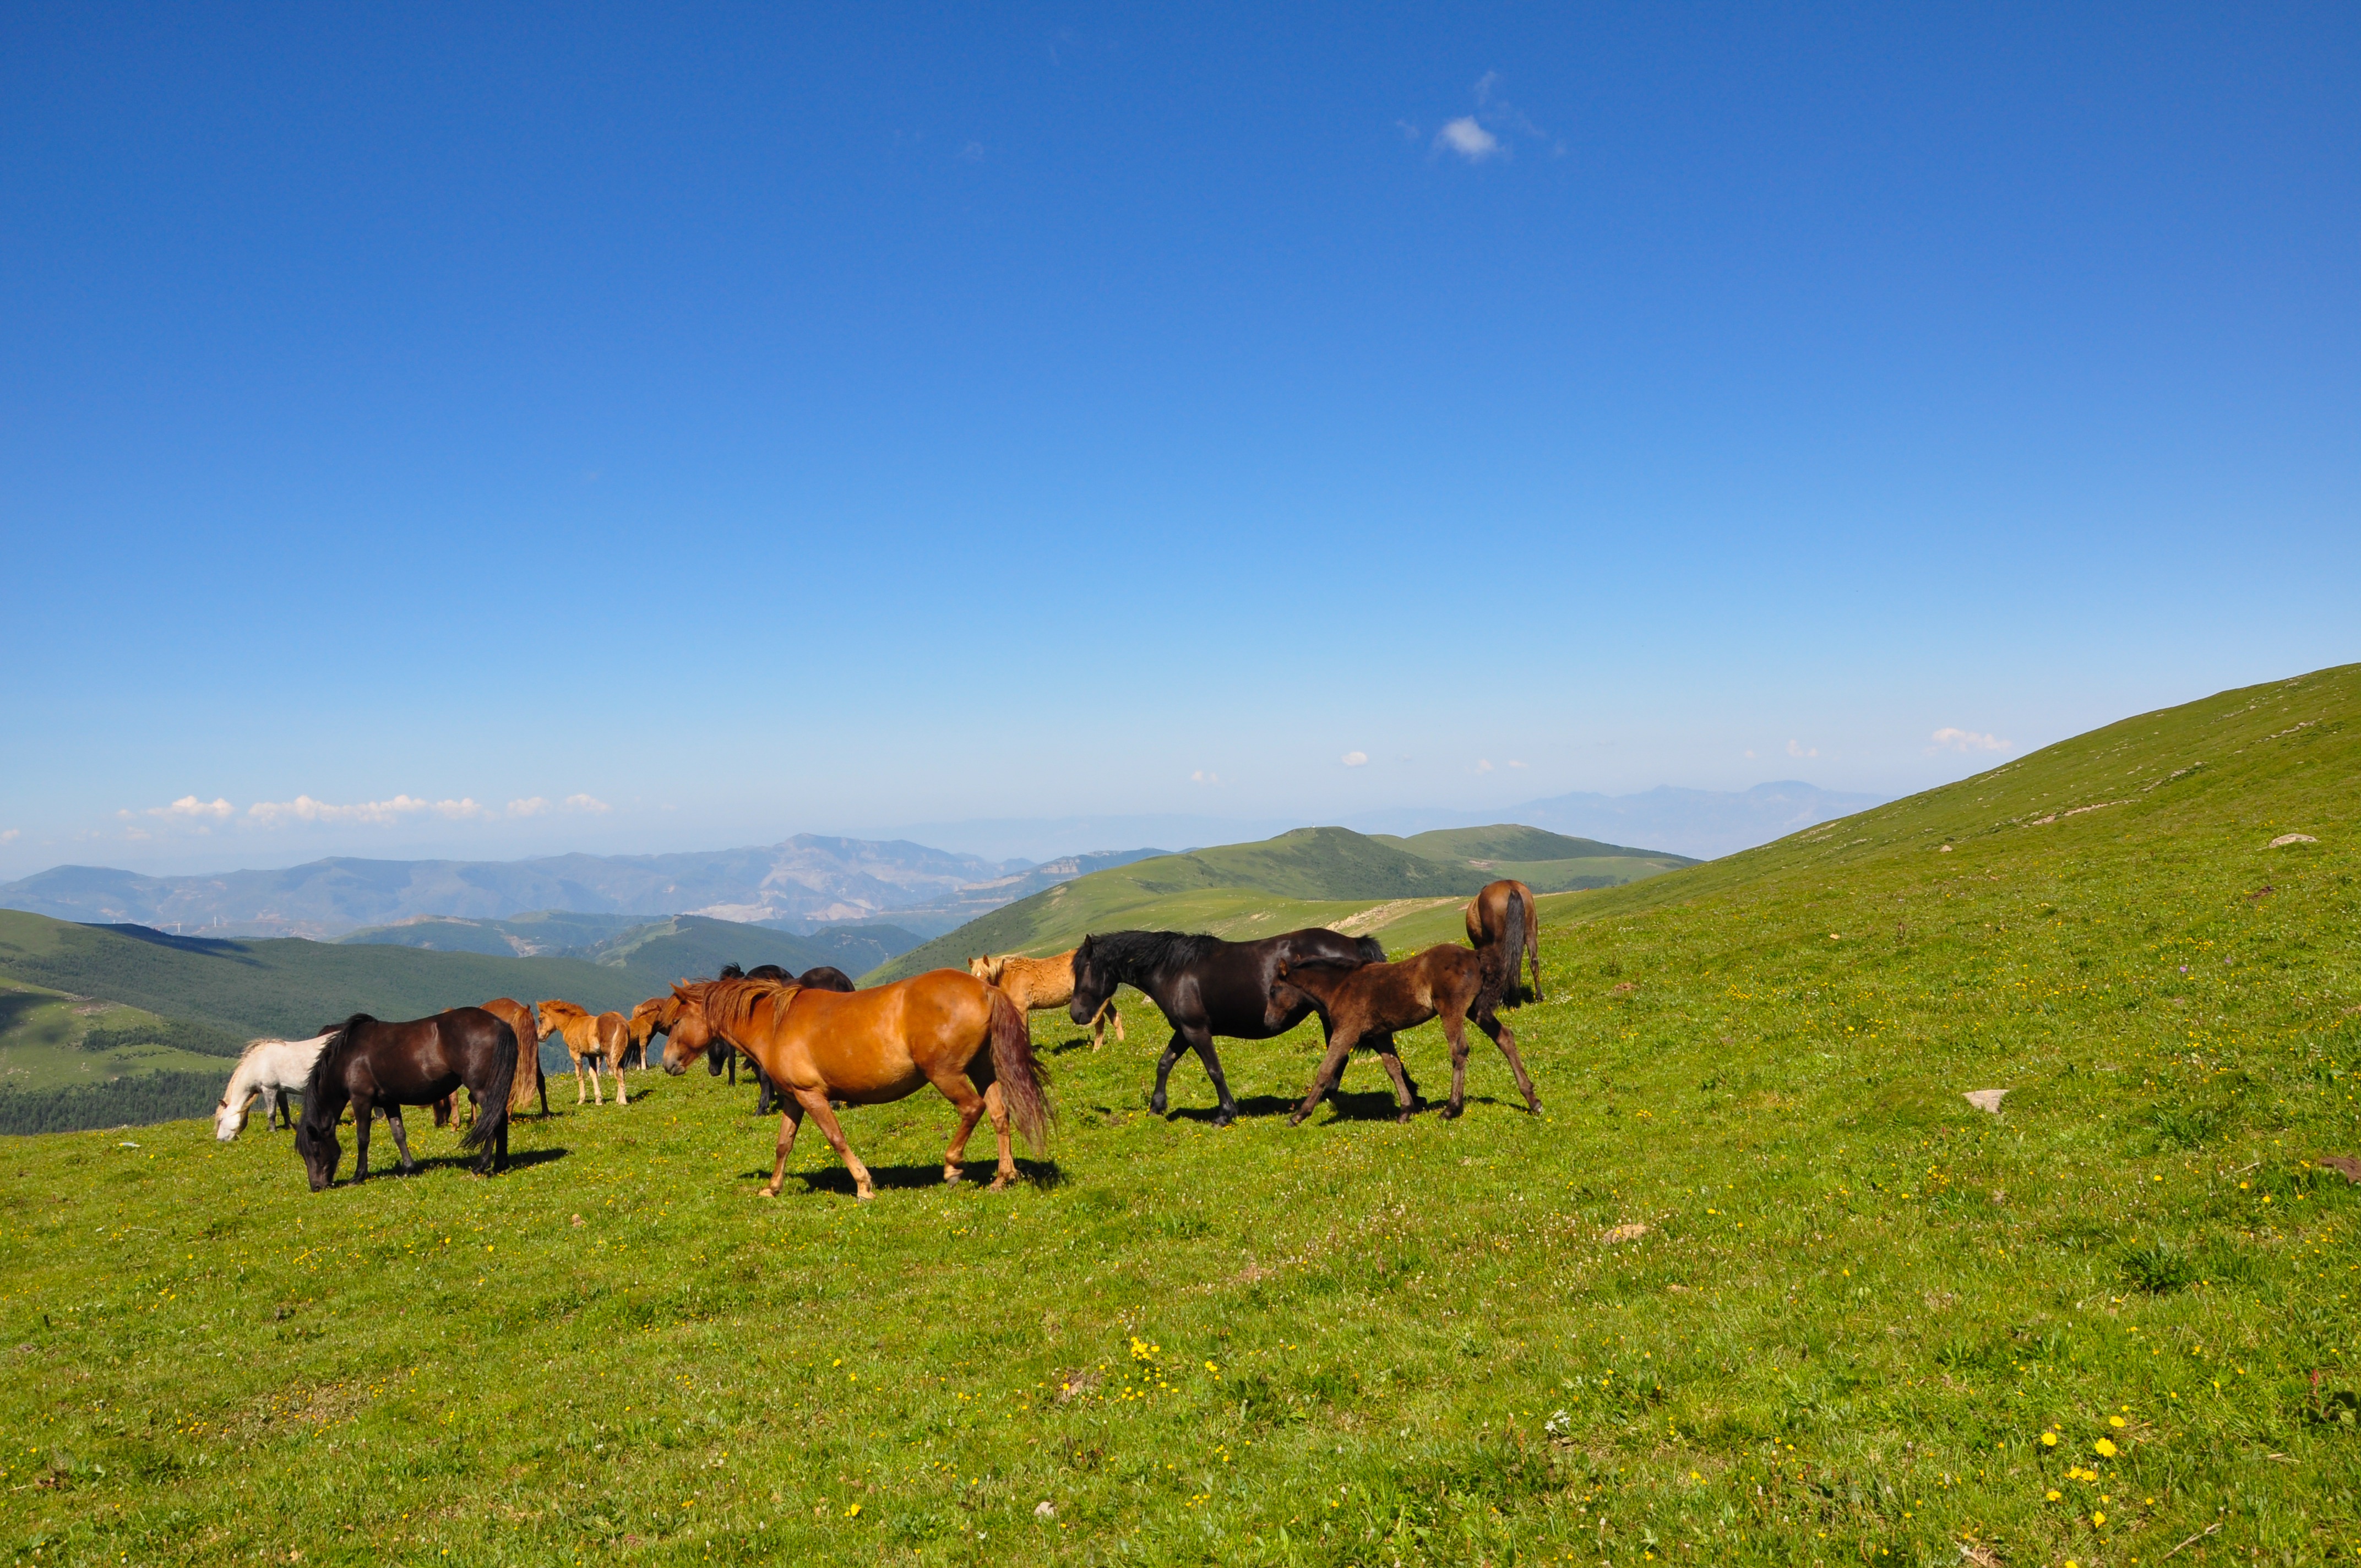
landscape, wilderness, mountain, field, meadow, prairie, hill, mountain range, herd, pasture, grazing, ranch, horse, savanna, plain, grassland, plateau, habitat, ecosystem, steppe, rural area, the vast, natural environment, mountainous landforms, ecoregion